Behror

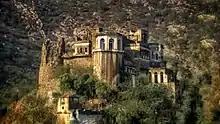
Taseeng Fort

Neemrana Fort Complex located 10 km away is the most important Landmark. The famous Neemrana fort was built in the 16th century and was occupied by Chouhan Rajputs till 1947.